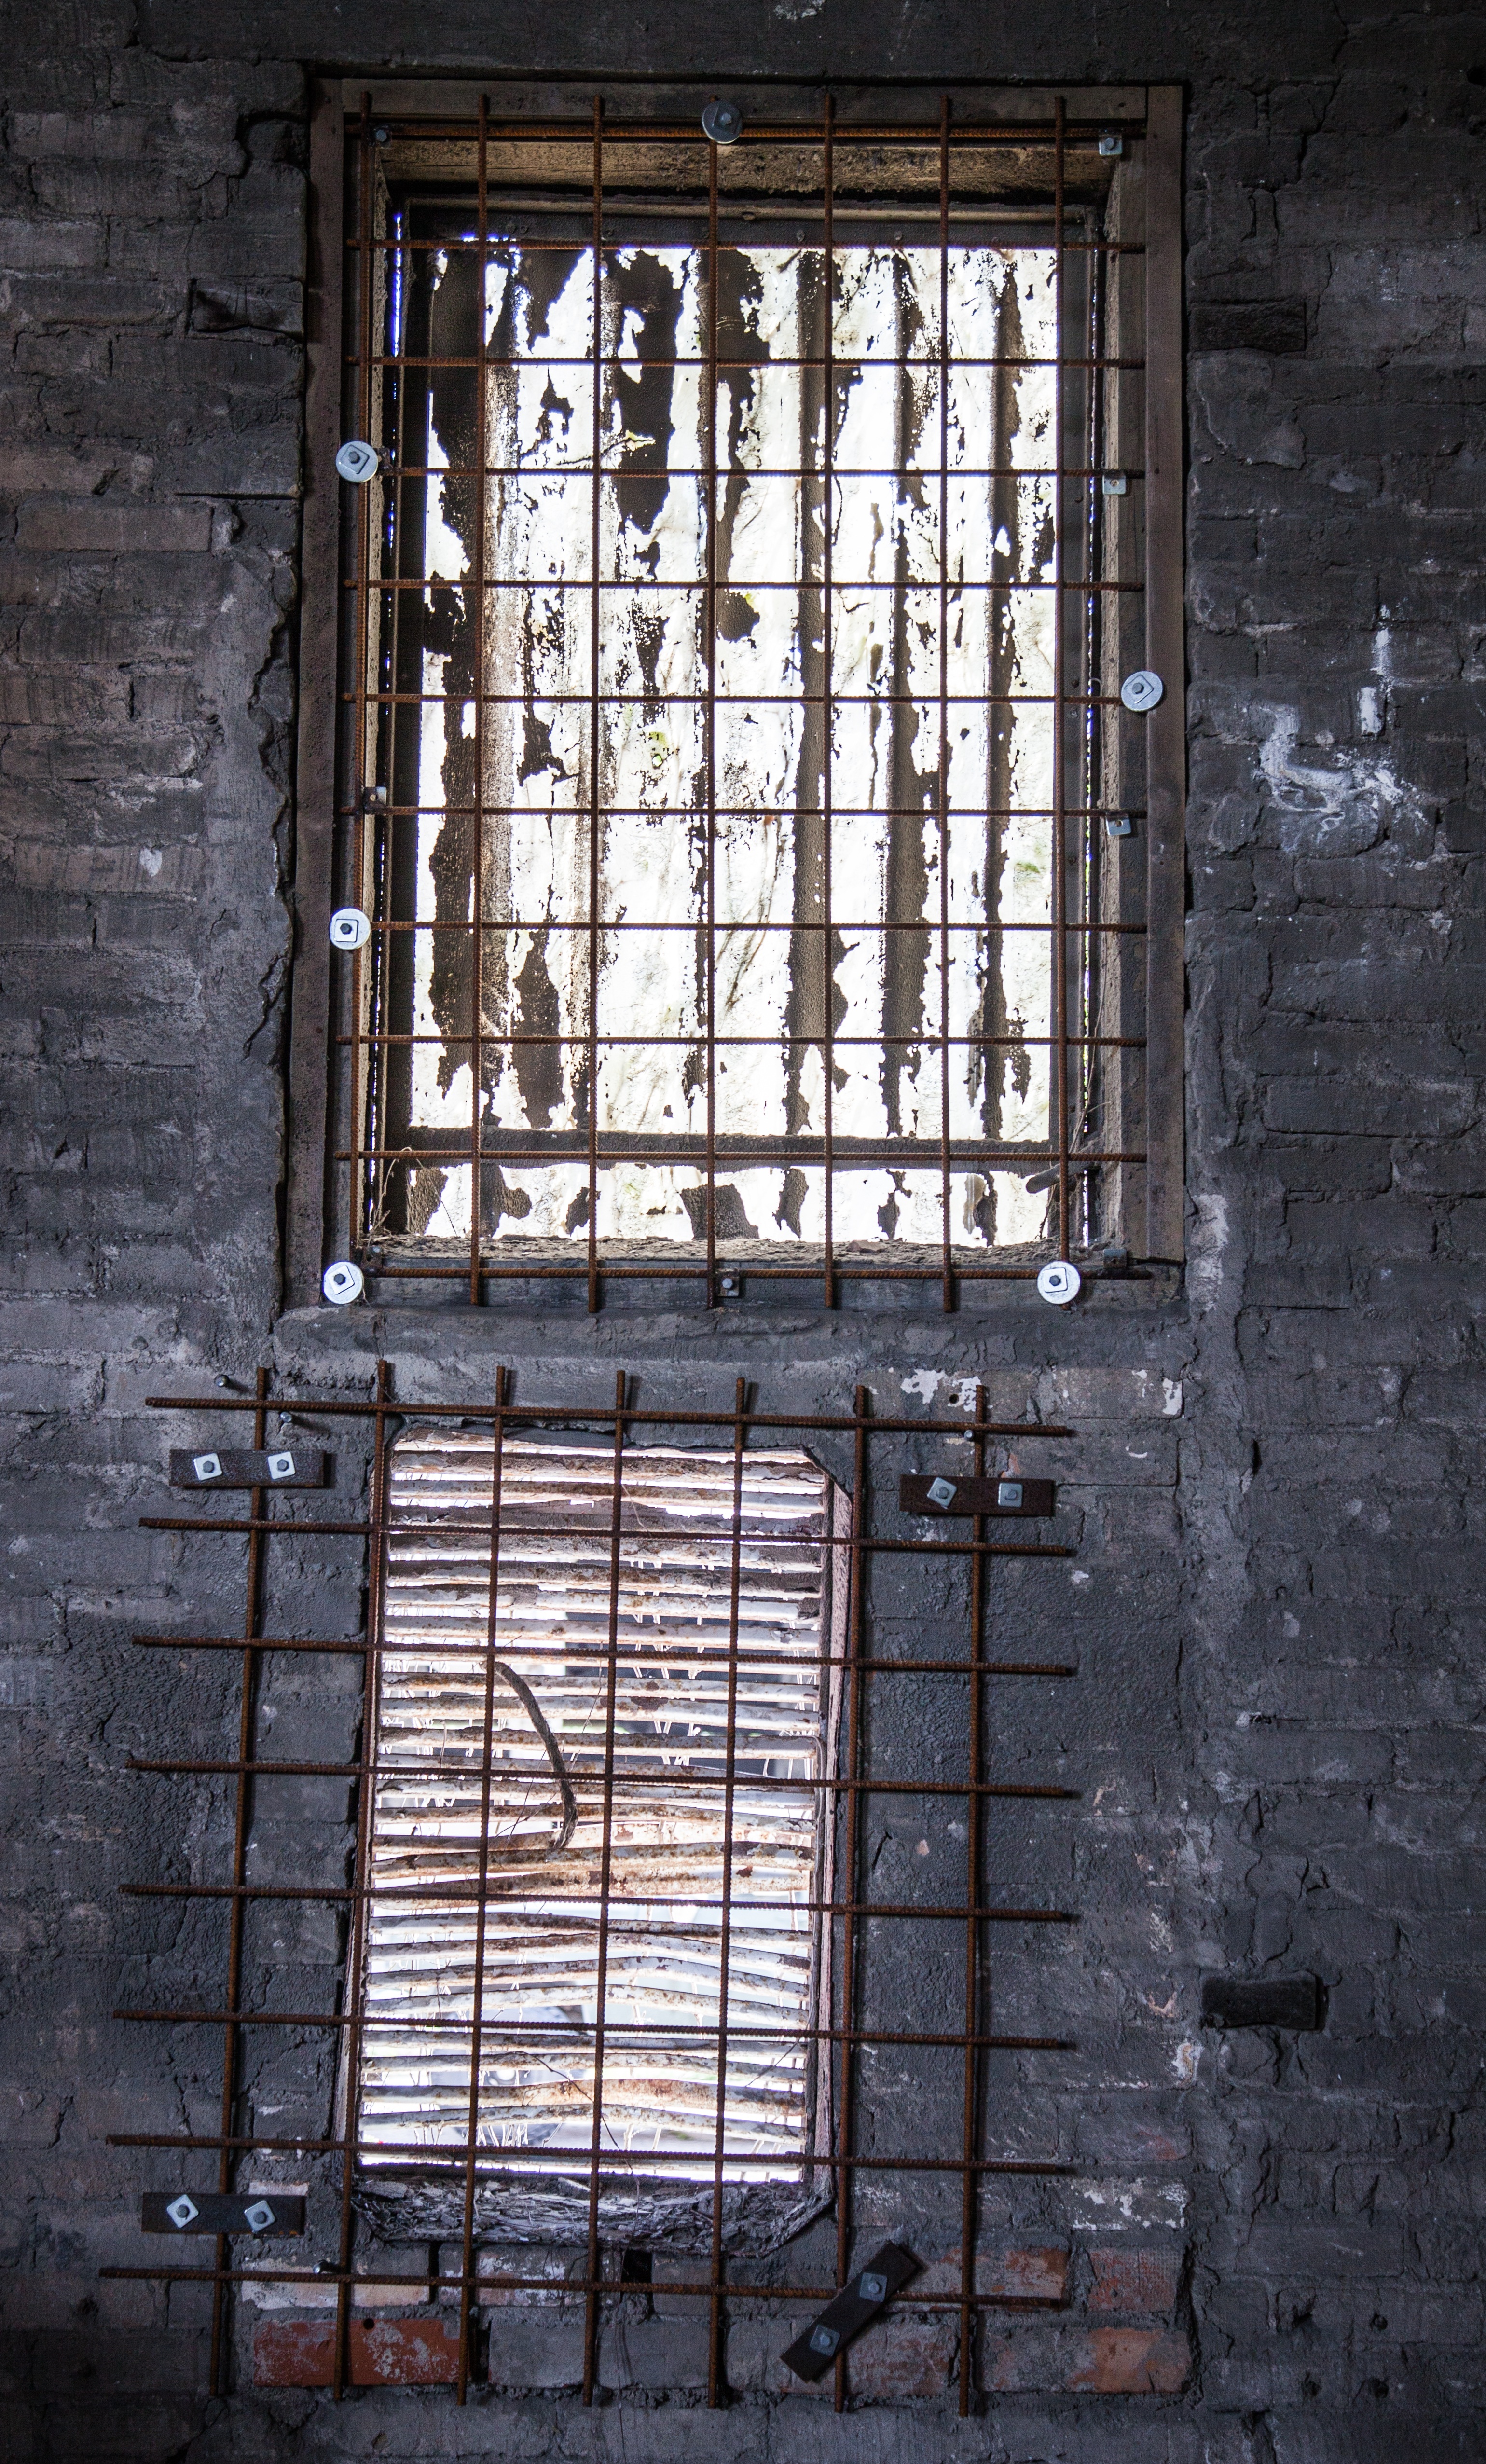
post, architecture, structure, wood, house, interior, window, glass, old, atmosphere, urban, wall, construction, equipment, broken, metal, dust, facade, industrial, abandoned, machine, machinery, factory, dirty, grunge, empty, industry, ruin, brick, lighting, door, material, concrete, destroyed, interior design, deserted, war, power, mask, engineering, buildings, burning, rusty, waste, danger, abandon, toxic, zone, disaster, iron, horror, destruction, damage, pollution, apocalypse, radioactive, ruined, survival, aged, nobody, doomsday, hollow, radiation, apocalyptic, respirator, abandoned factory, urban exploration, armageddon, old windows, sealed, radioactivity, urban area